Shivaji Place

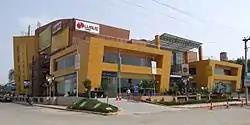
TDI Paragon Mall in Shivaji Place District Centre

City Square is a shopping mall located in Shivaji District Centre. It was developed by the MGF Group. The main feature of this mall is a large StanMax Department Store. The mall also includes a Nike store, Converse, Hazoorilal, SnowWhite, Woodland and a KFC.